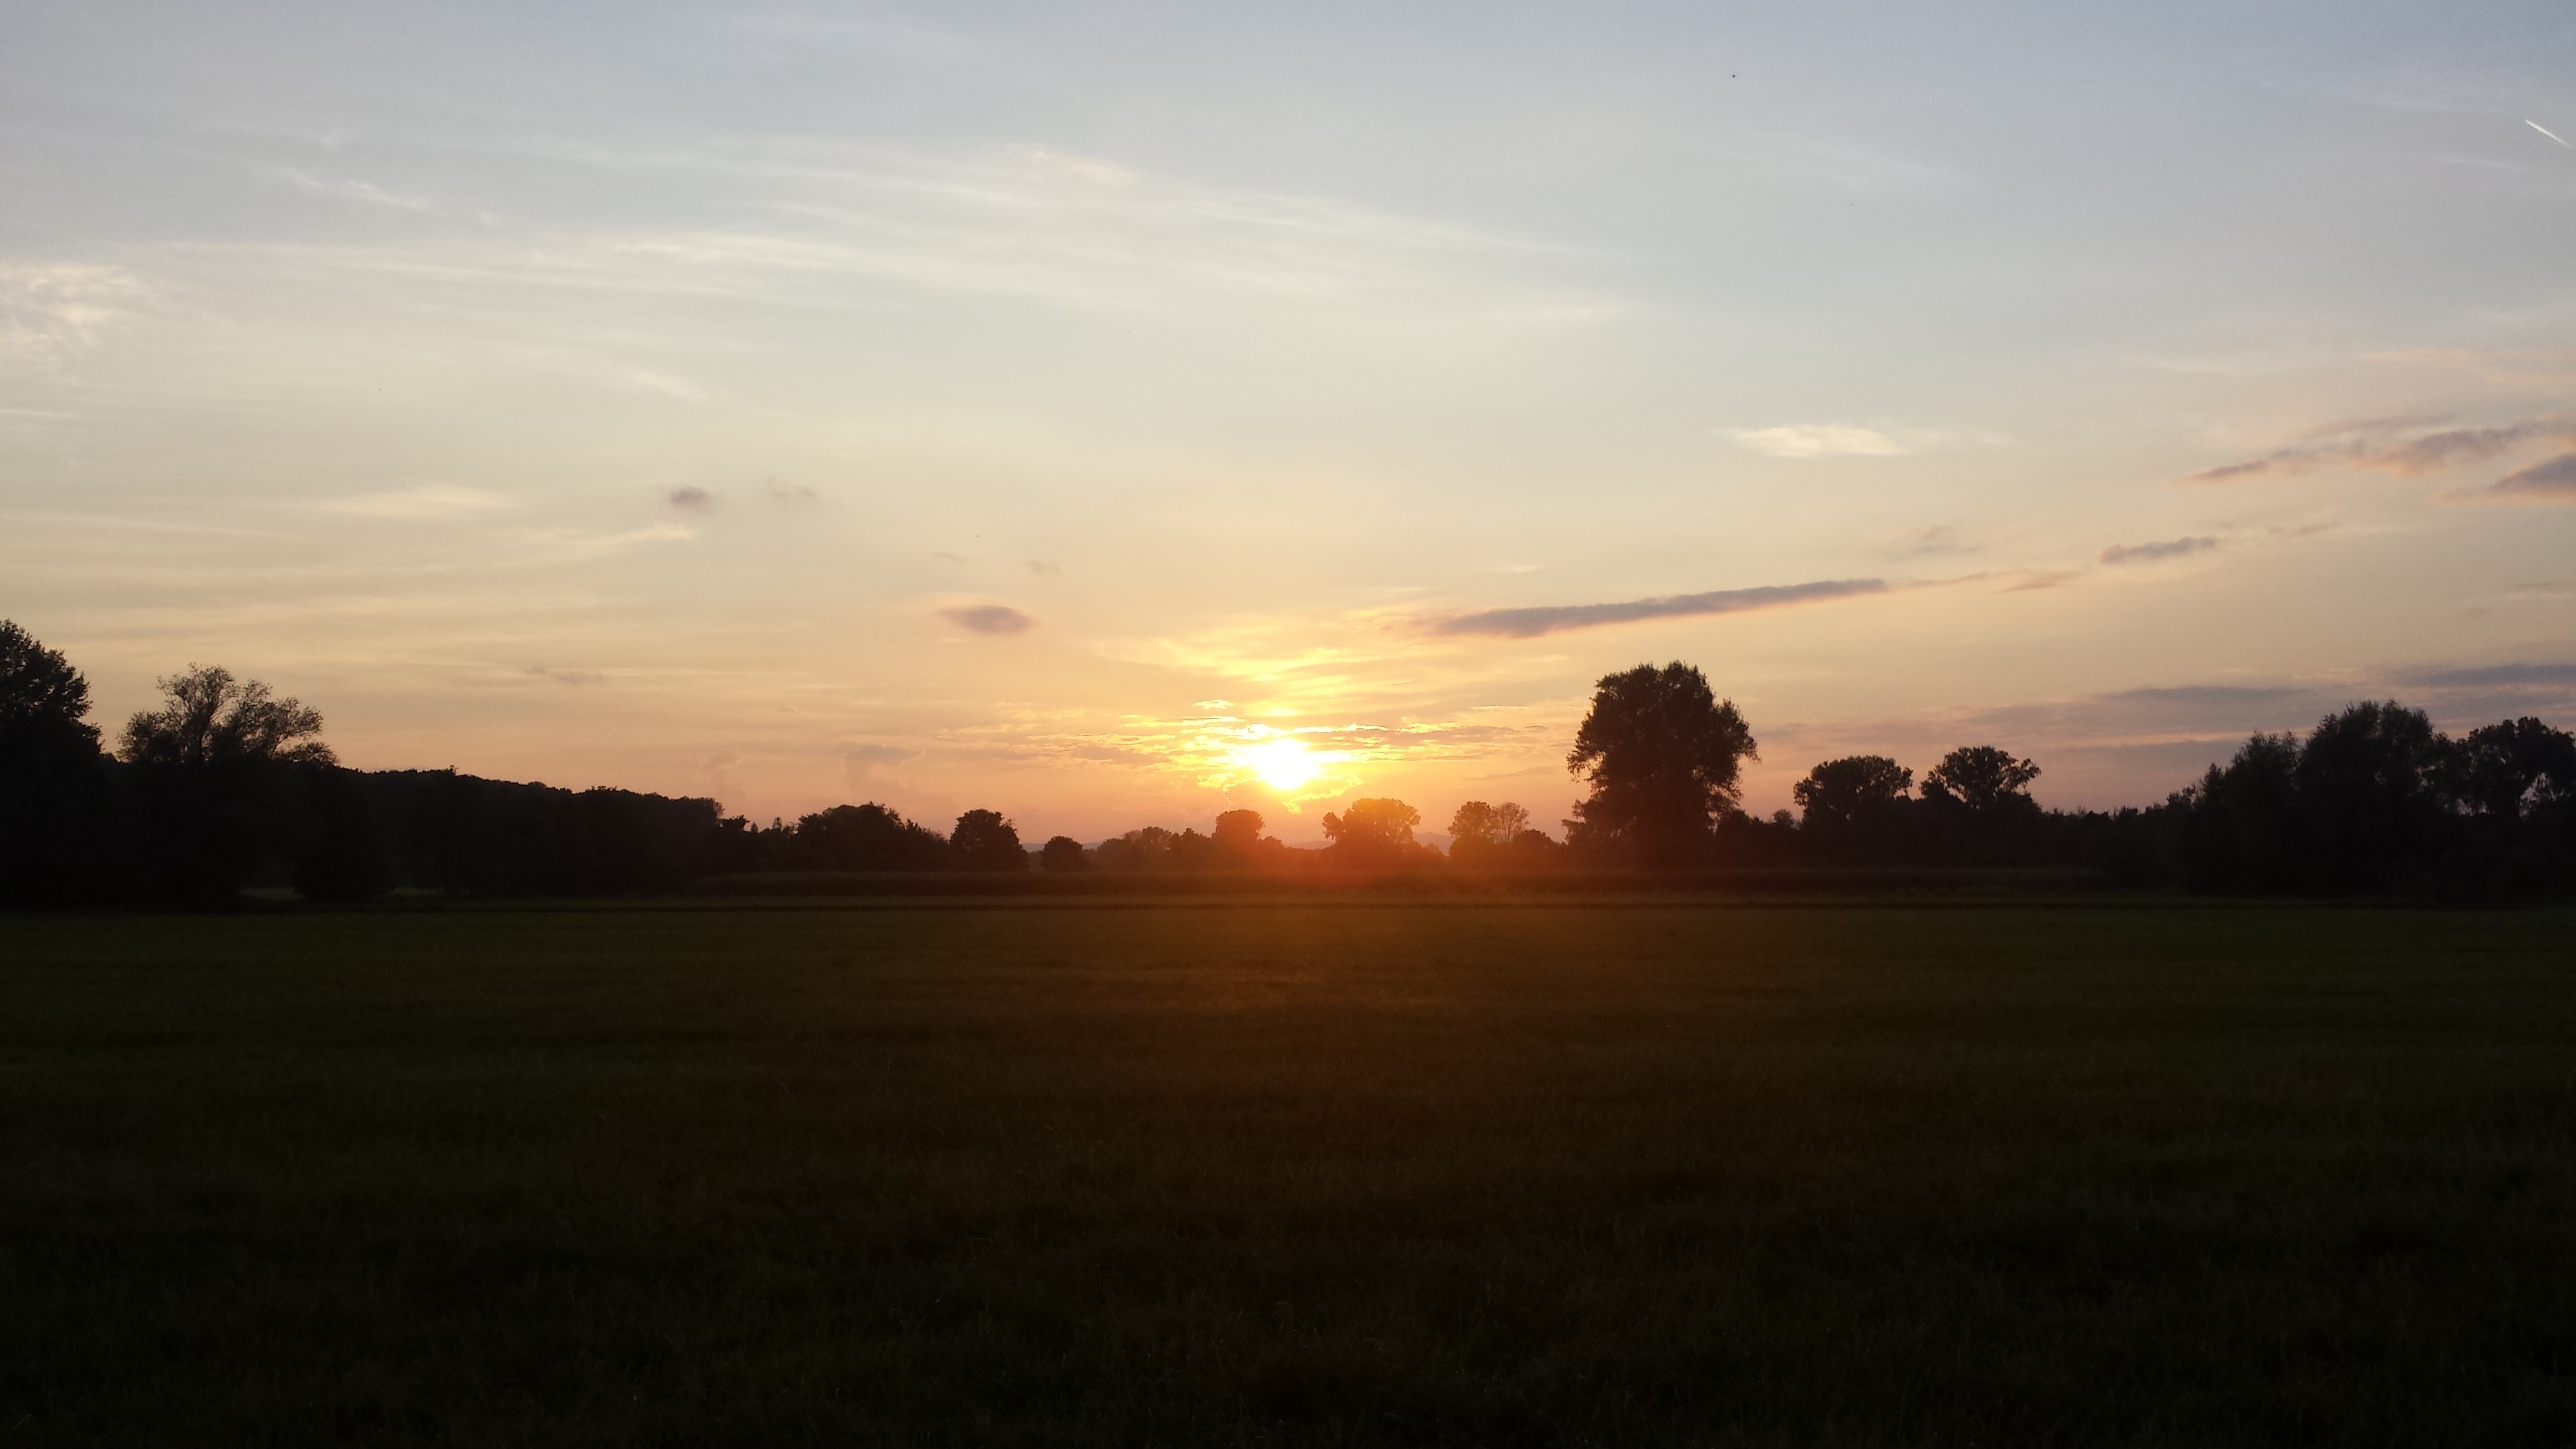
landscape, nature, horizon, cloud, sky, sun, sunrise, sunset, field, prairie, sunlight, morning, dawn, atmosphere, dusk, evening, savanna, plain, afterglow, atmospheric phenomenon